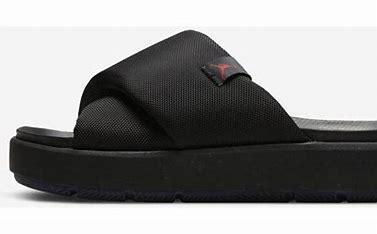
Brand: Jordan
Model: Sophia